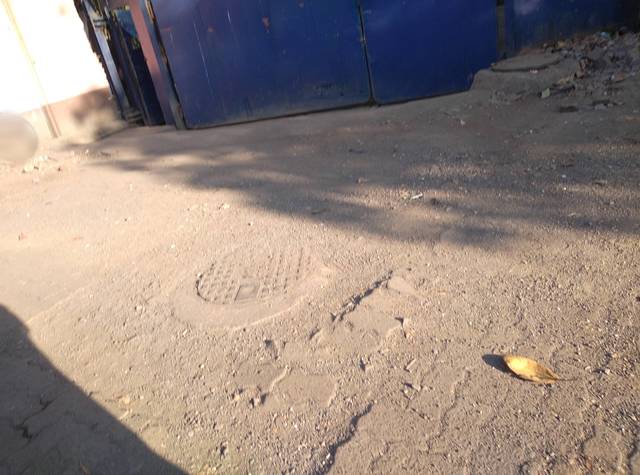
Region: India
Coordinates: 19.092, 72.913